Élisabeth van Rysselberghe

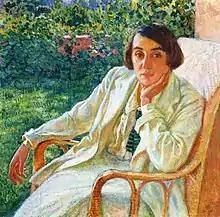
Painting of Élisabeth by Théo van Rysselberghe, 1916

Élisabeth van Rysselberghe (15 October 1890 – 29 July 1980) was a Belgian translator. She was the daughter of Belgian painter Théo van Rysselberghe.